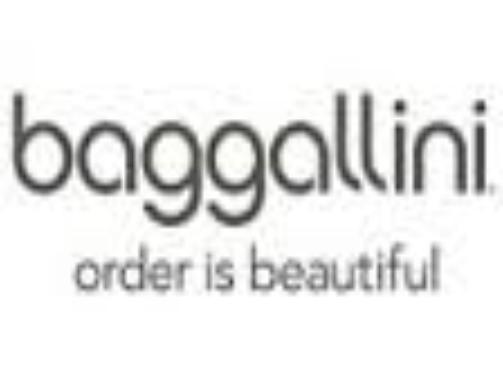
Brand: Baggallini
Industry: Clothes